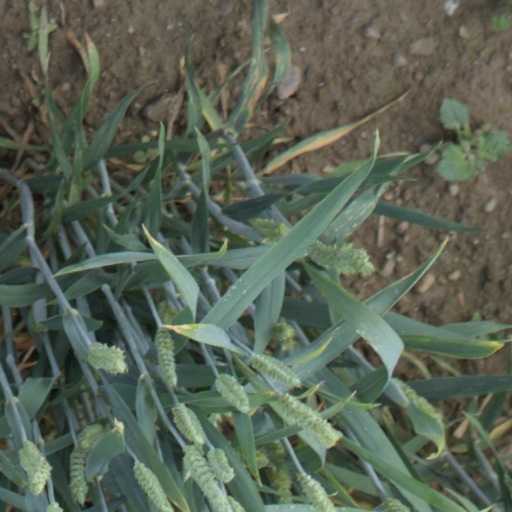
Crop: wheat